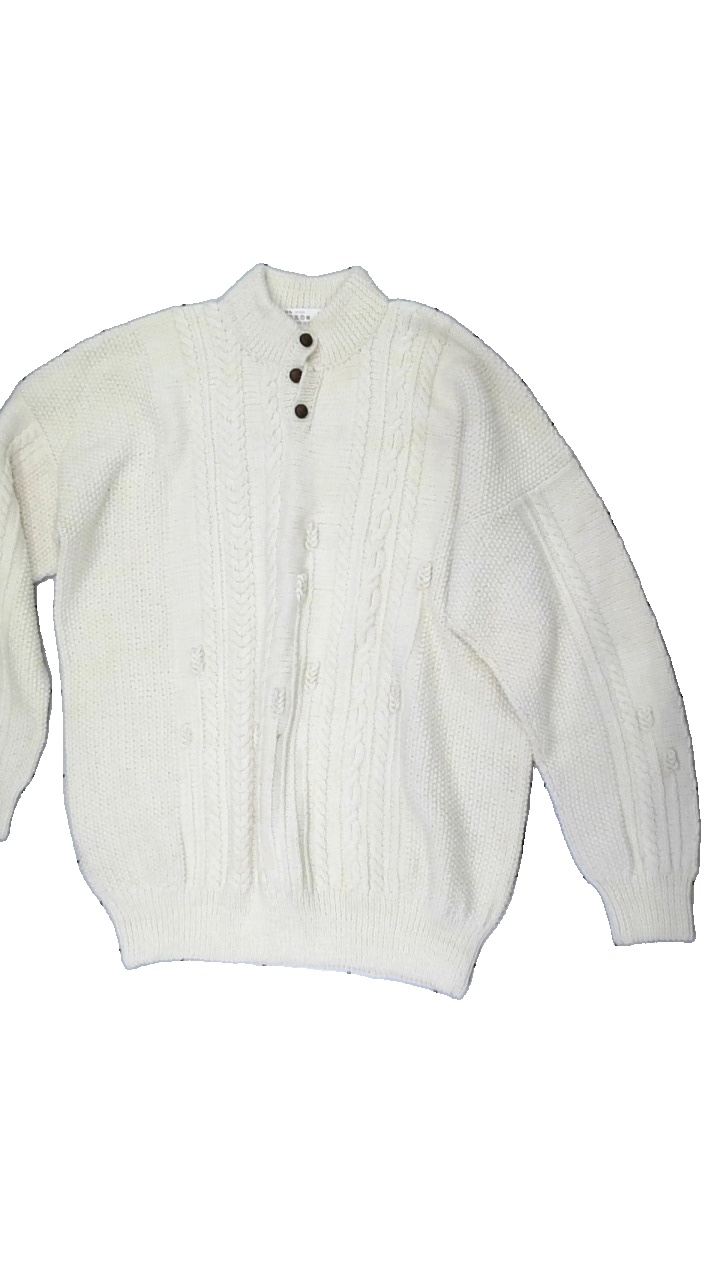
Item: Sweater (Men)
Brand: Missing
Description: offwhite stickad tröja med knappar fram, stickade "flätor" och blommor på
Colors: Beige
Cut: Regular
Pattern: Other
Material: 64% wool 36% cotton
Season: All
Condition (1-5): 5
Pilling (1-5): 5
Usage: Reuse
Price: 100-150